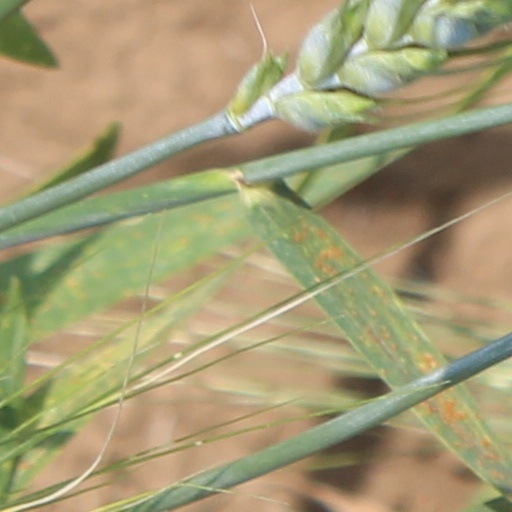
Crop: wheat